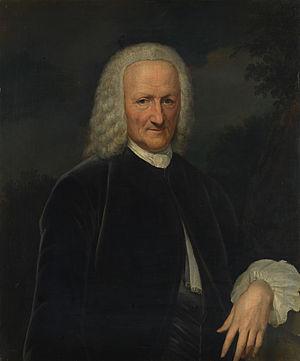
George van der Mijn est un peintre, dessinateur et graveur hollandais de style rococo, né en 1723 ou 1728 à Londres et mort à Amsterdam le 10 décembre 1763.